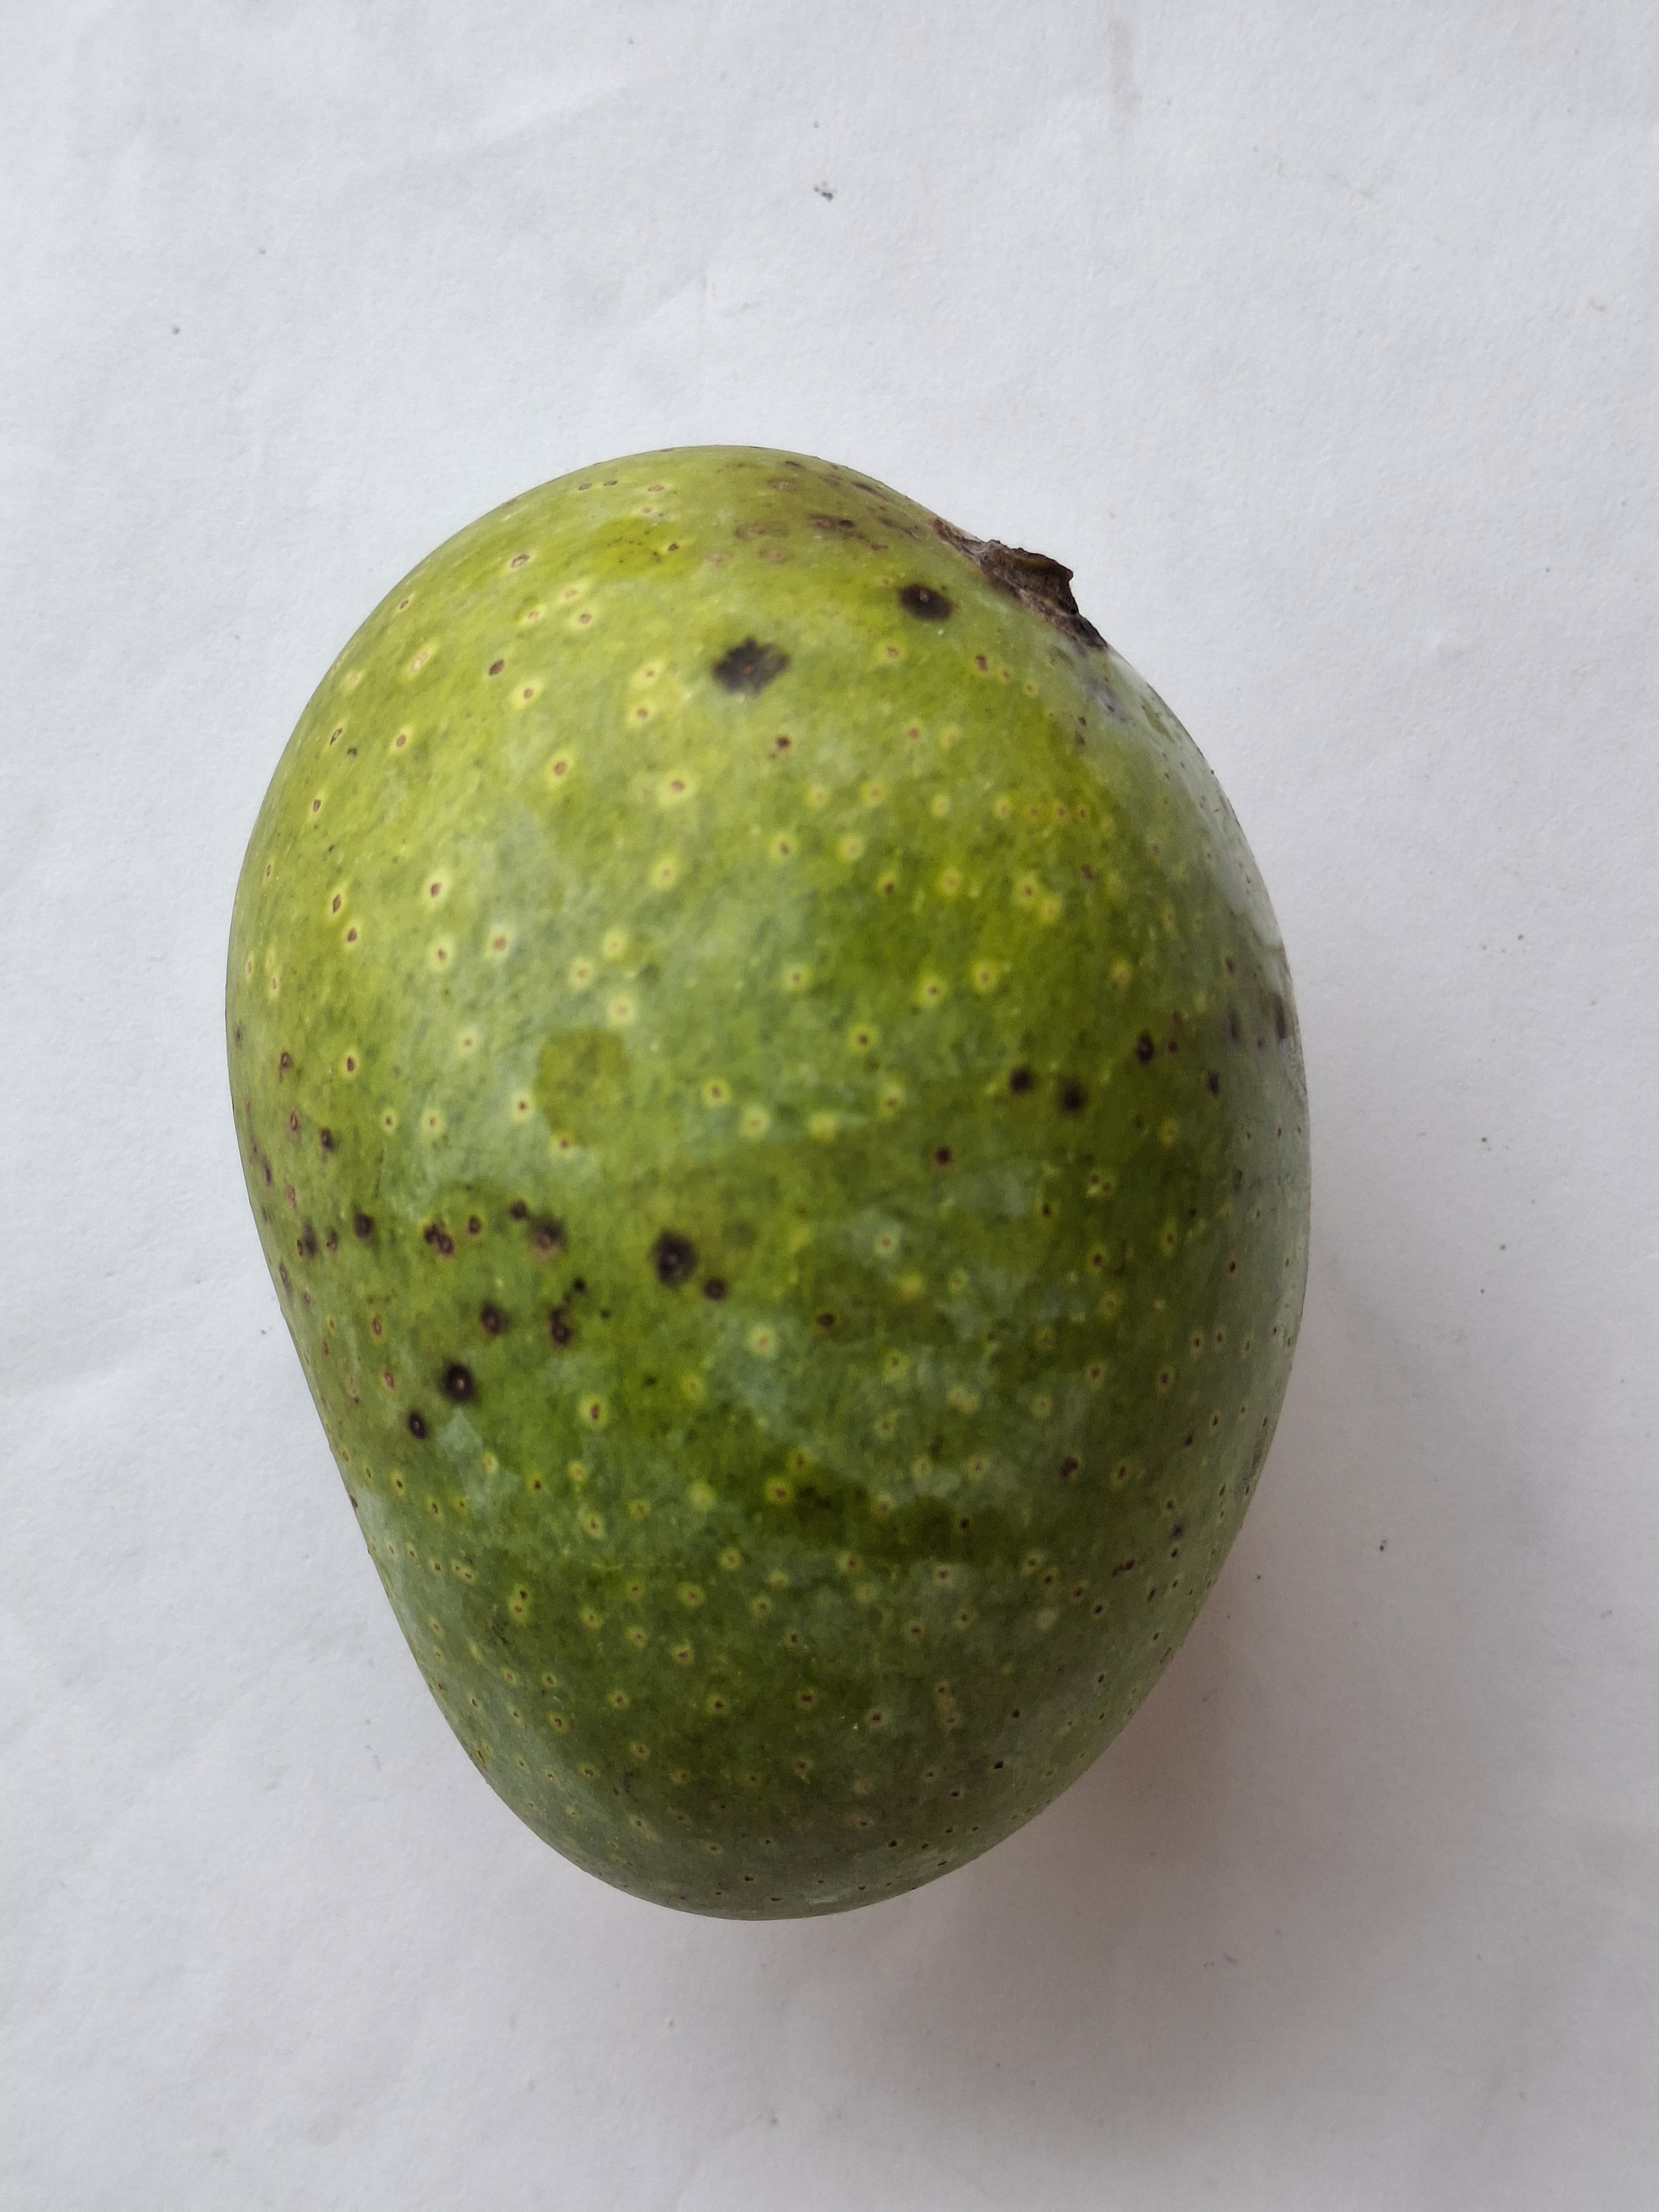
Mango variety: GopalBhog